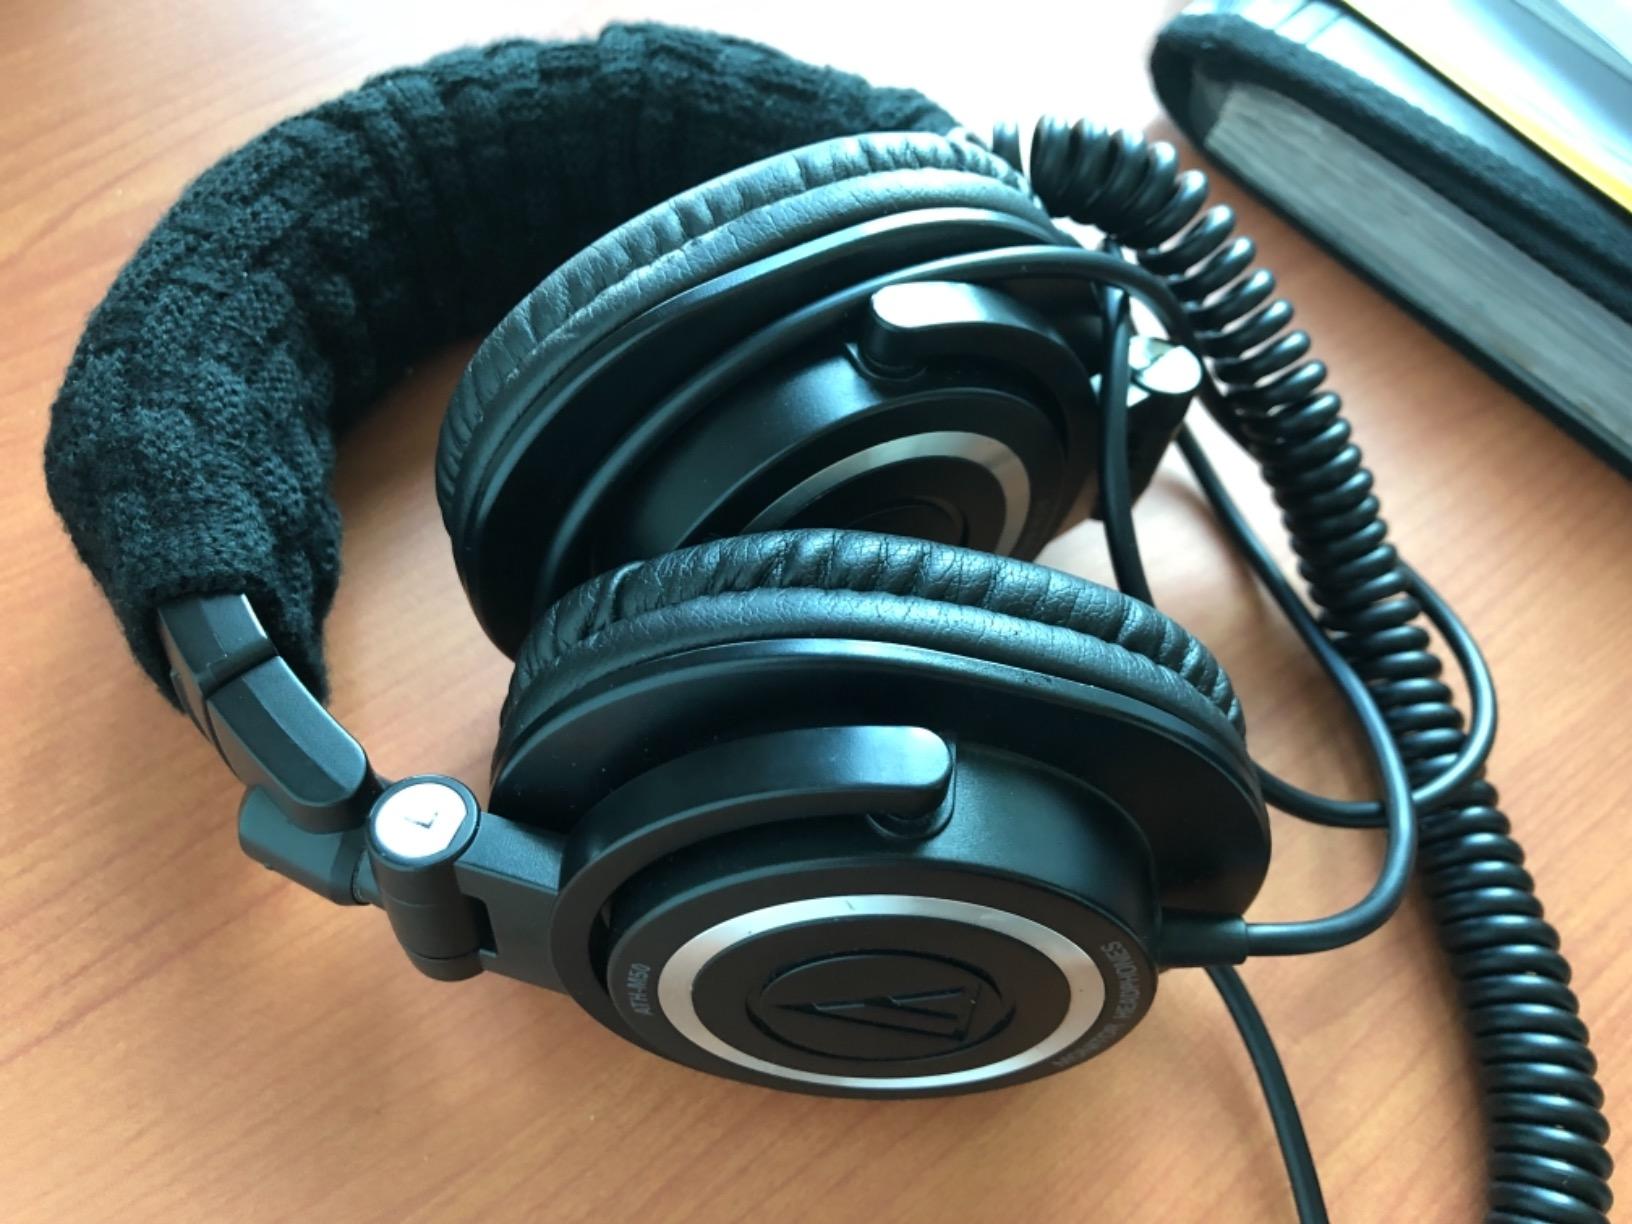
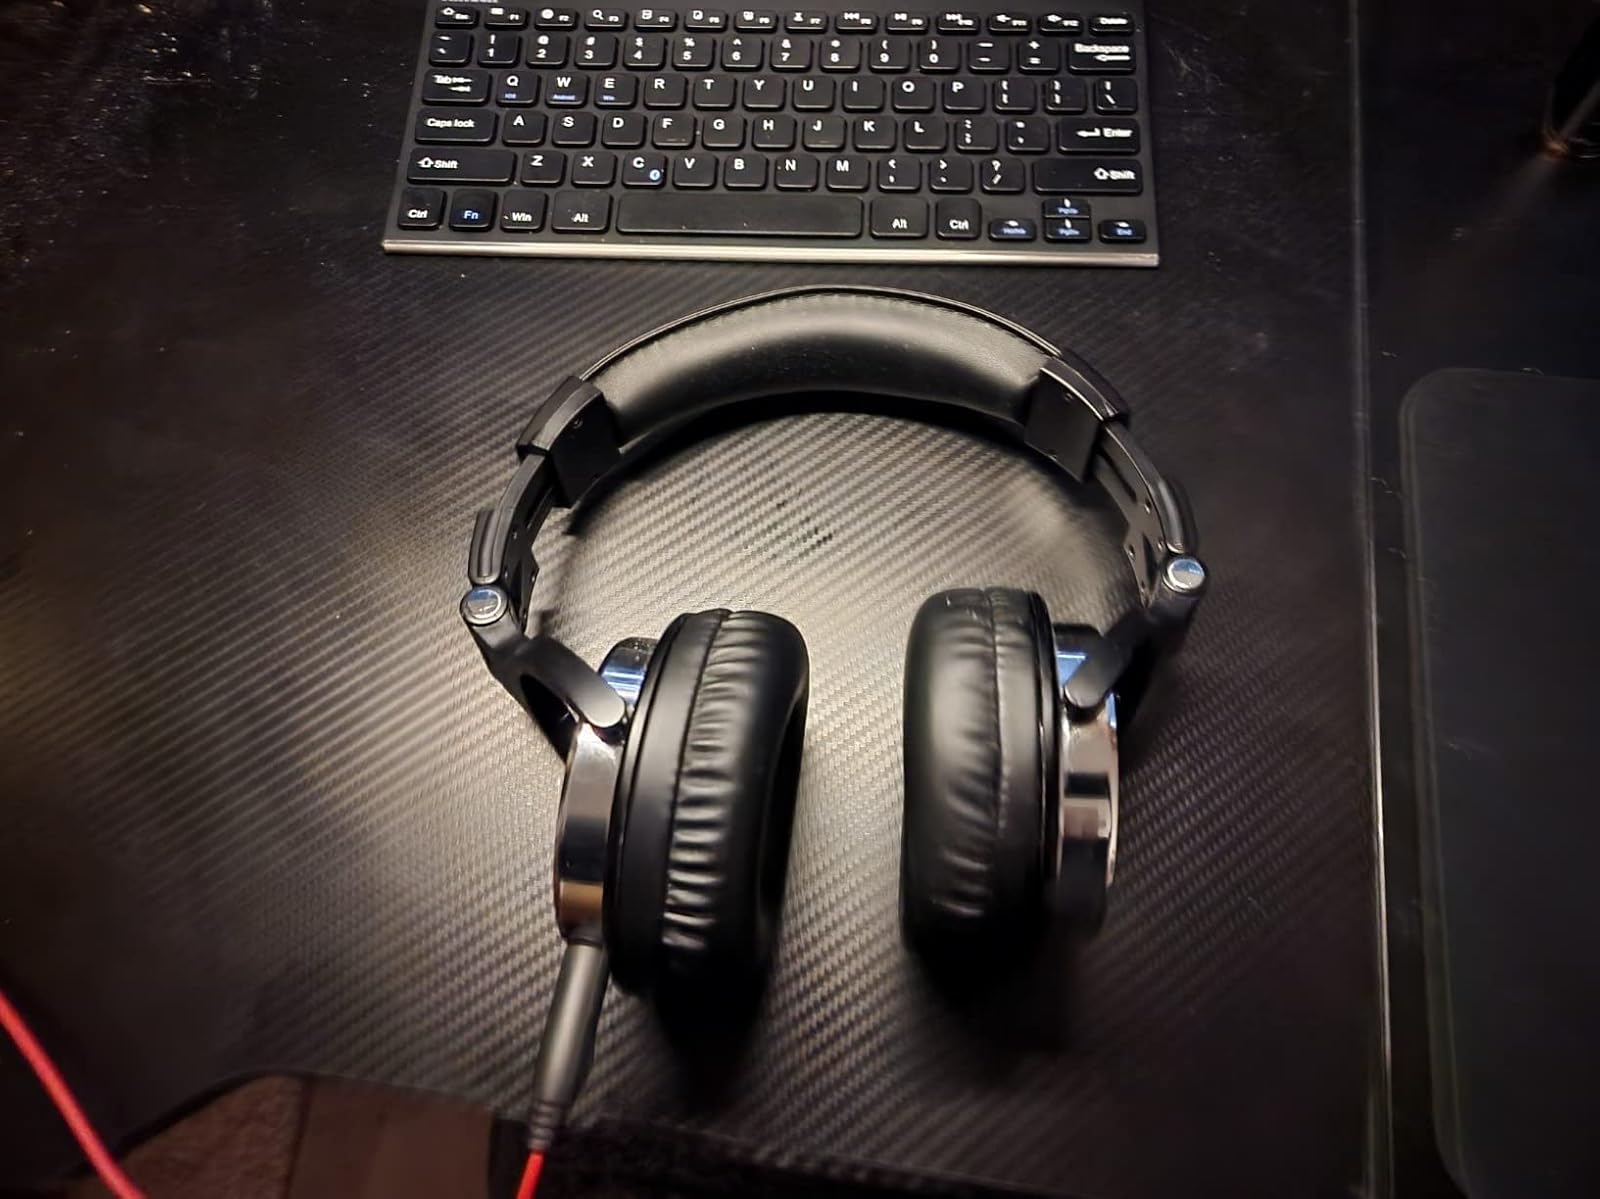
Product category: headphones
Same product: no